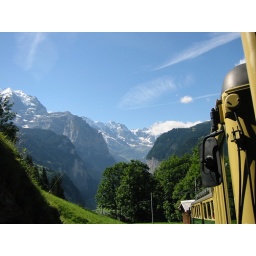
Out train window in Switzerland